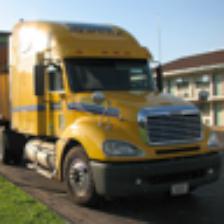
Label: NonHuman